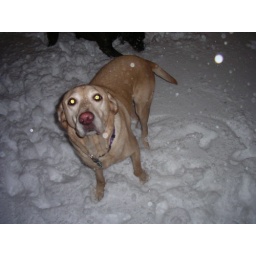
The boy doesn't dig being out in the cold too long. He really enjoys his creature comforts.